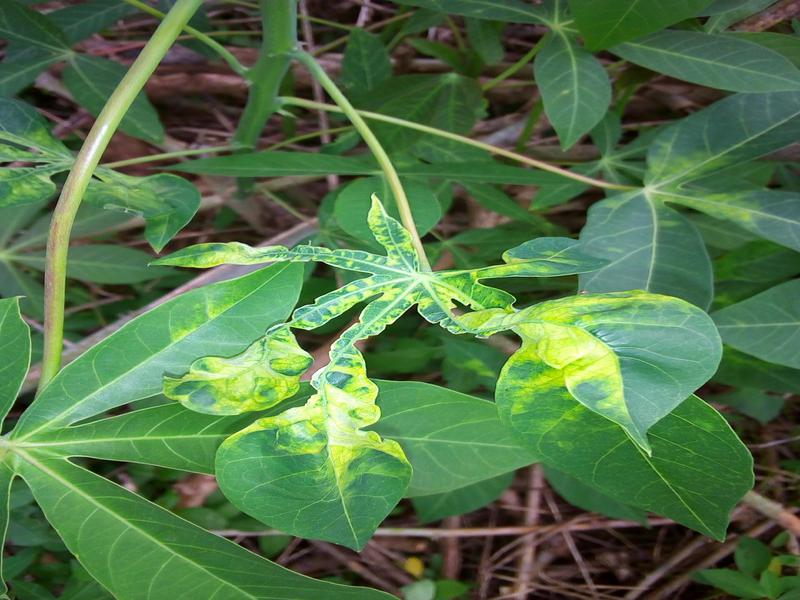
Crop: cassava
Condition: mosaic_disease